Michael Freedman

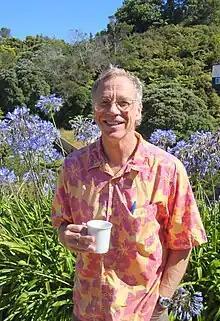
Freedman in 2010

Michael Hartley Freedman (born April 21, 1951) is an American mathematician at Microsoft Station Q, a research group at the University of California, Santa Barbara. In 1986, he was awarded a Fields Medal for his work on the 4-dimensional generalized Poincaré conjecture. Freedman and Robion Kirby showed that an exotic R manifold exists.